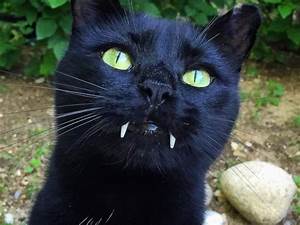
Label: gatto